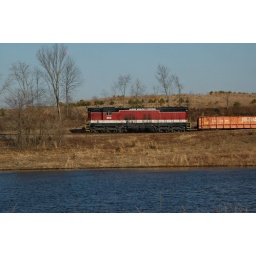
returning from the tie plant crossing in front of a local lake